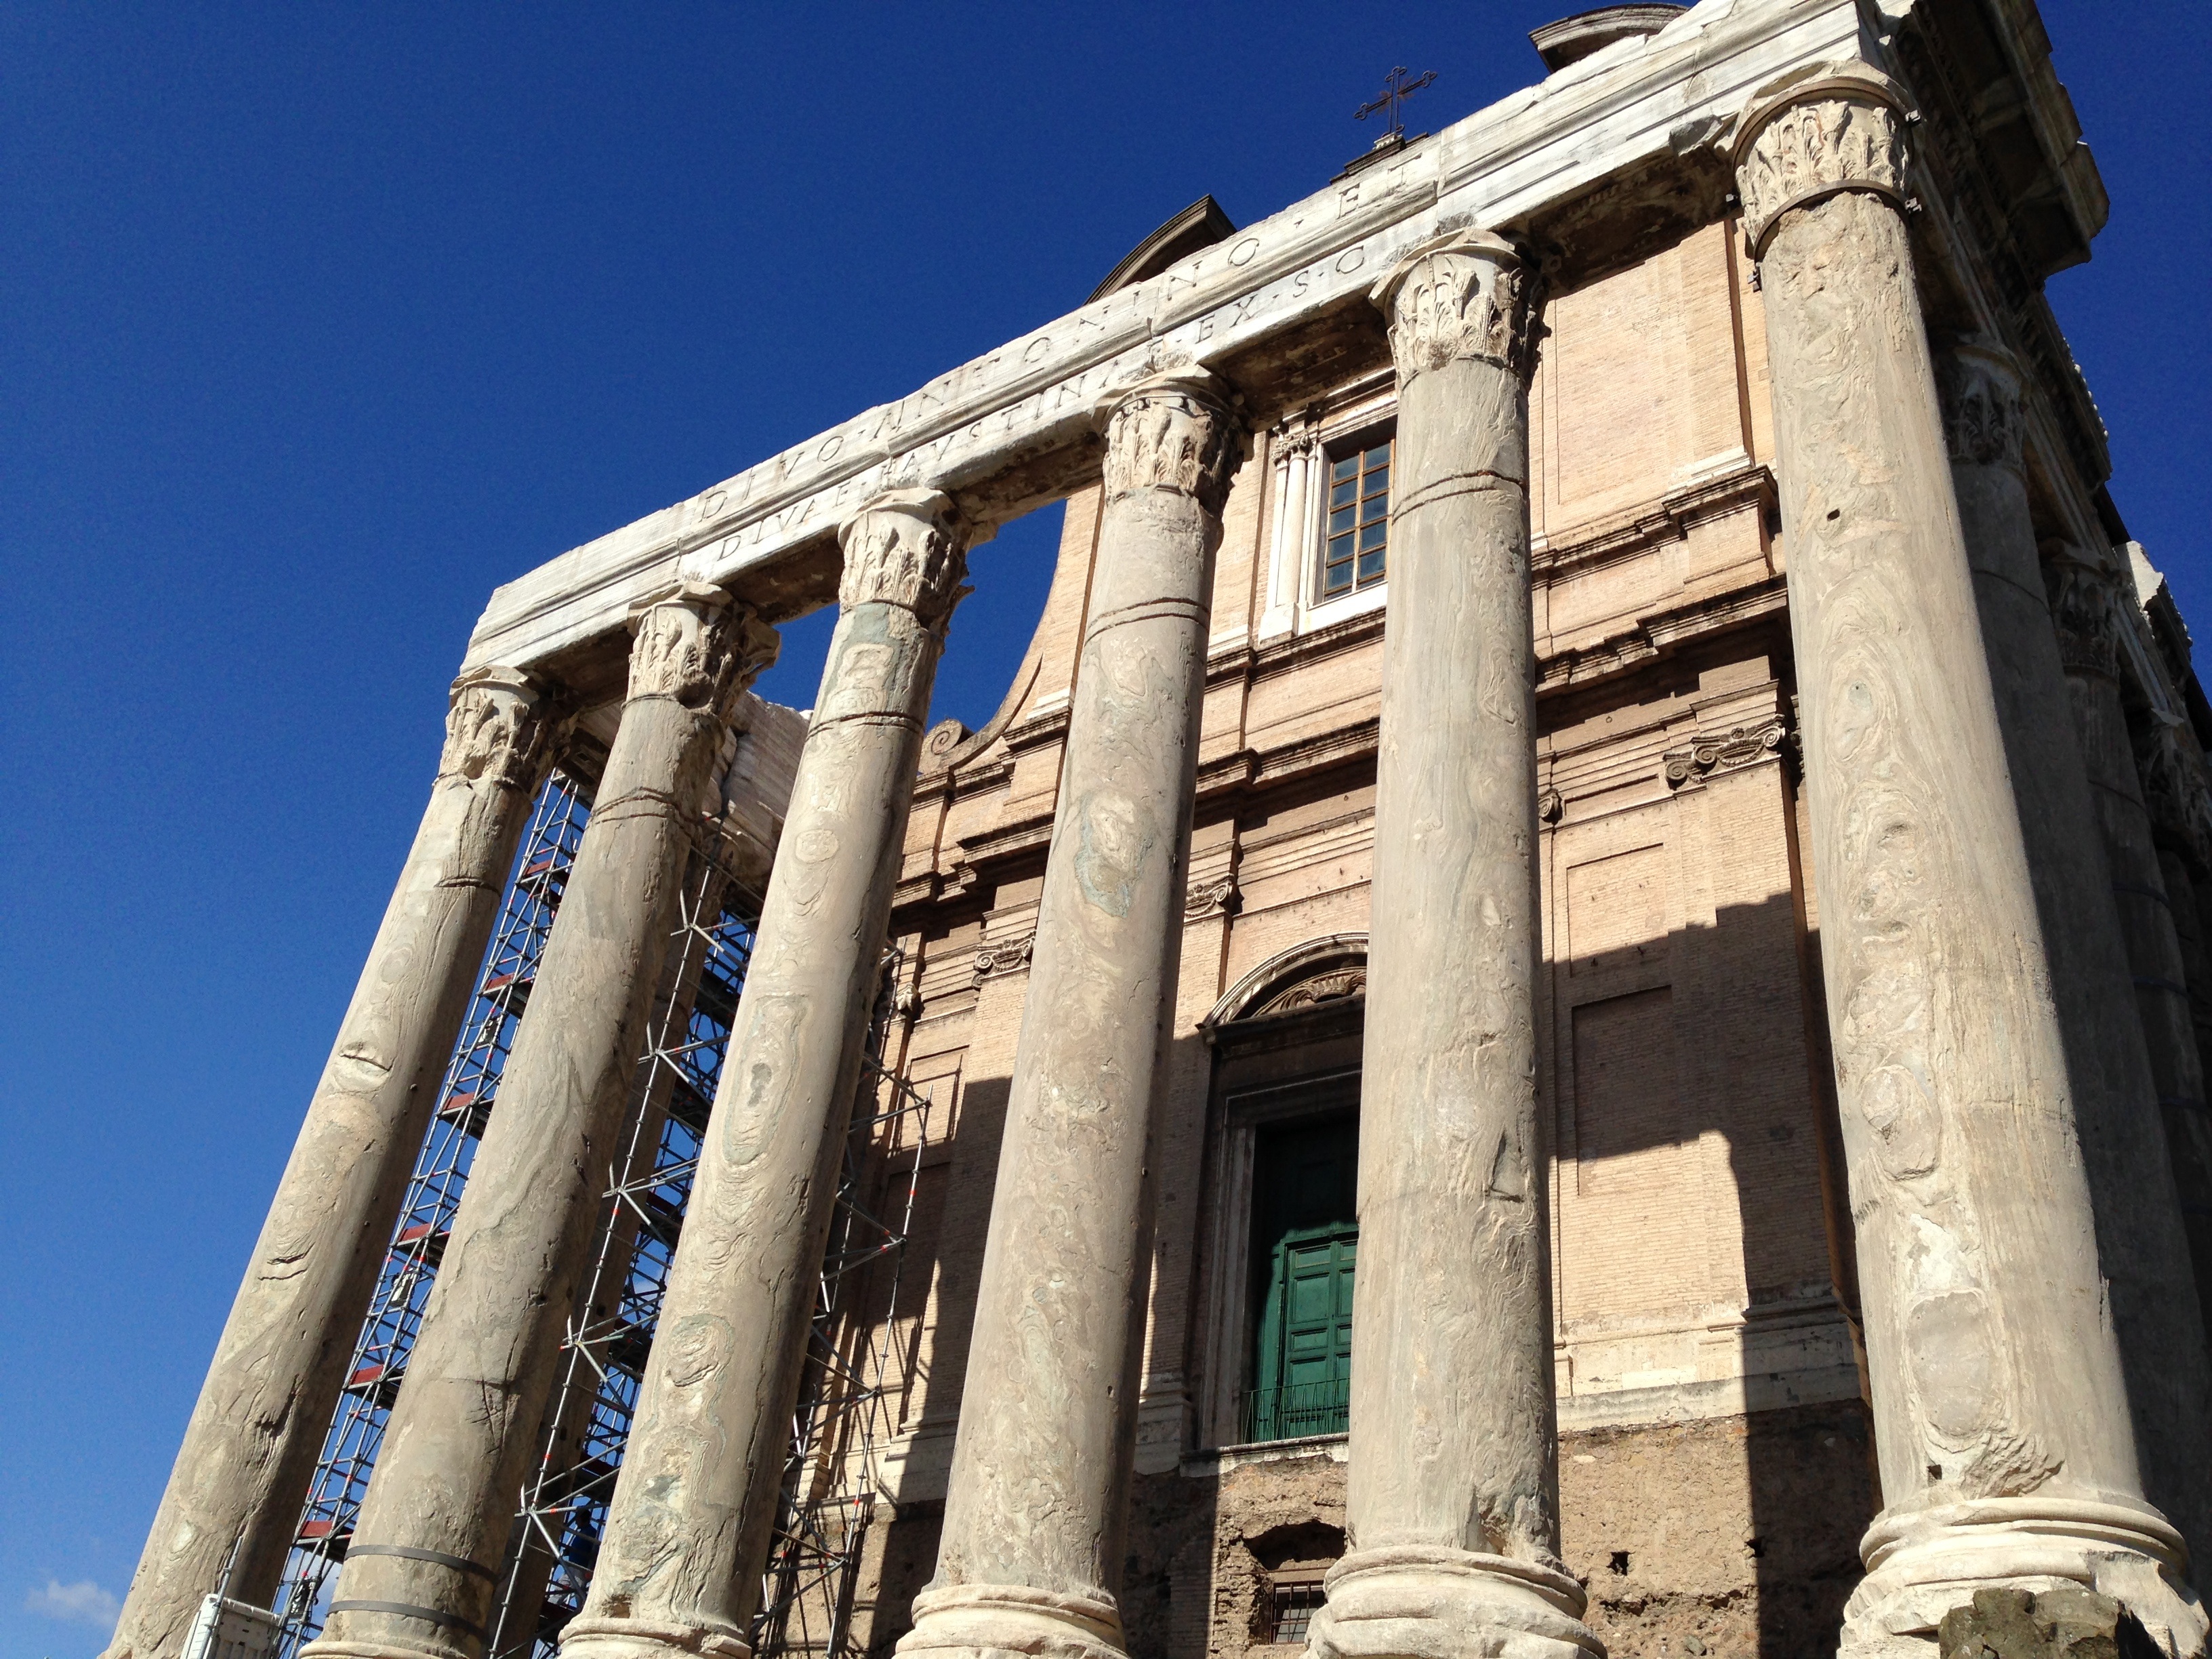
architecture, structure, building, monument, column, ancient, landmark, facade, place of worship, arhitecture, rome, ruins, colonnade, ancient rome, excavations, roman temple, urban area, ancient history, ancient roman architecture